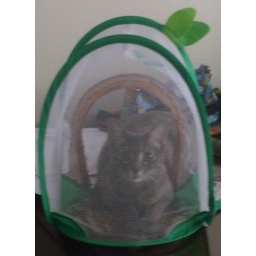
Mary in the butterfly house